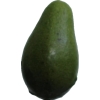
Label: green_avocado